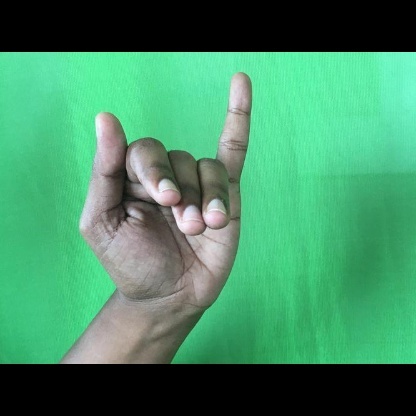
Mudra: Mrigasirsha